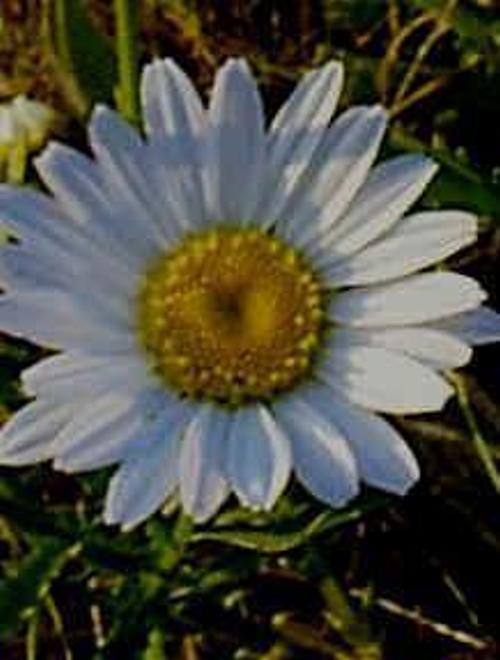
Flower: Daisy